African Americans in Arkansas

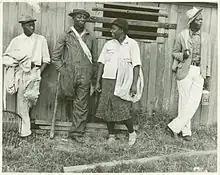
African American cotton pickers in Arkansas

African Americans have played an essential role in the history of Arkansas, but their role has often been marginalized as they confronted a society and polity controlled by white supremacists. As slaves in the United States, they were considered property and were subjected to the harsh conditions of forced labor. After the Civil War and the passage of the 13th, 14th, and 15th Reconstruction Amendments to the U.S. Constitution, African Americans gained their freedom and the right to vote. However, the rise of Jim Crow laws in the 1890s and early 1900s led to a period of segregation and discrimination that lasted into the 1960s. Most were farmers, working their own property or poor sharecroppers on white-owned land, or very poor day laborers. By World War I, there was steady emigration from farms to nearby cities such as Little Rock and Memphis, as well as to St. Louis and Chicago.